Volvo B9RLE

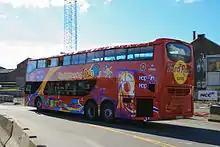
City Sightseeing Oslo Unvi Urbis 2.5 DD-bodied B9RLE 6x2 operated by HMK.

The Volvo B9RLE is a 9.4-litre engined tri-axle low-entry single-decker bus and double-decker bus chassis manufactured by Volvo between 2010 and 2013. The double-decker was available in either closed top or open top form. It was introduced as an interim replacement for the soon to be discontinued B12BLE in the short gap of years before they had the Euro VI compliant B8RLE ready. At the same time they introduced a tri-axle variant of the B7RLE, but in Volvo's home markets the 290 bhp that the D7E produces is considered insufficient for a 15-metre bus.